Dallas–Fort Worth Film Critics Association Awards 2022

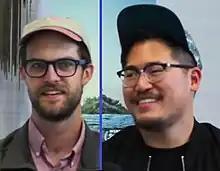
Daniel Scheinert and Daniel Kwan, Best Director winners

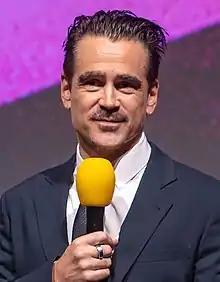
Colin Farrell, Best Actor winner

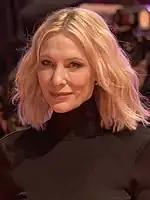
Cate Blanchett, Best Actress winner

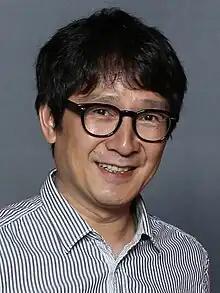
Ke Huy Quan, Best Supporting Actor winner

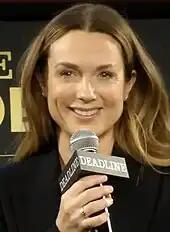
Kerry Condon, Best Supporting Actress winner

Winners are listed first and highlighted with boldface. Other films ranked by the annual poll are listed in order. While most categories saw 5 honorees named, categories ranged from as many as 10 (Best Film) to as few as 2 (Best Animated Film, Best Screenplay, Best Cinematography, and Best Musical Score).